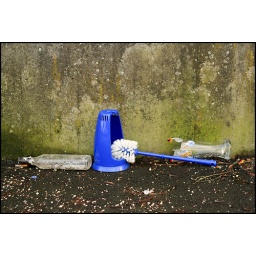
blue toilet brush, broken glass (with German flag) and bottle in front of a concrete wall